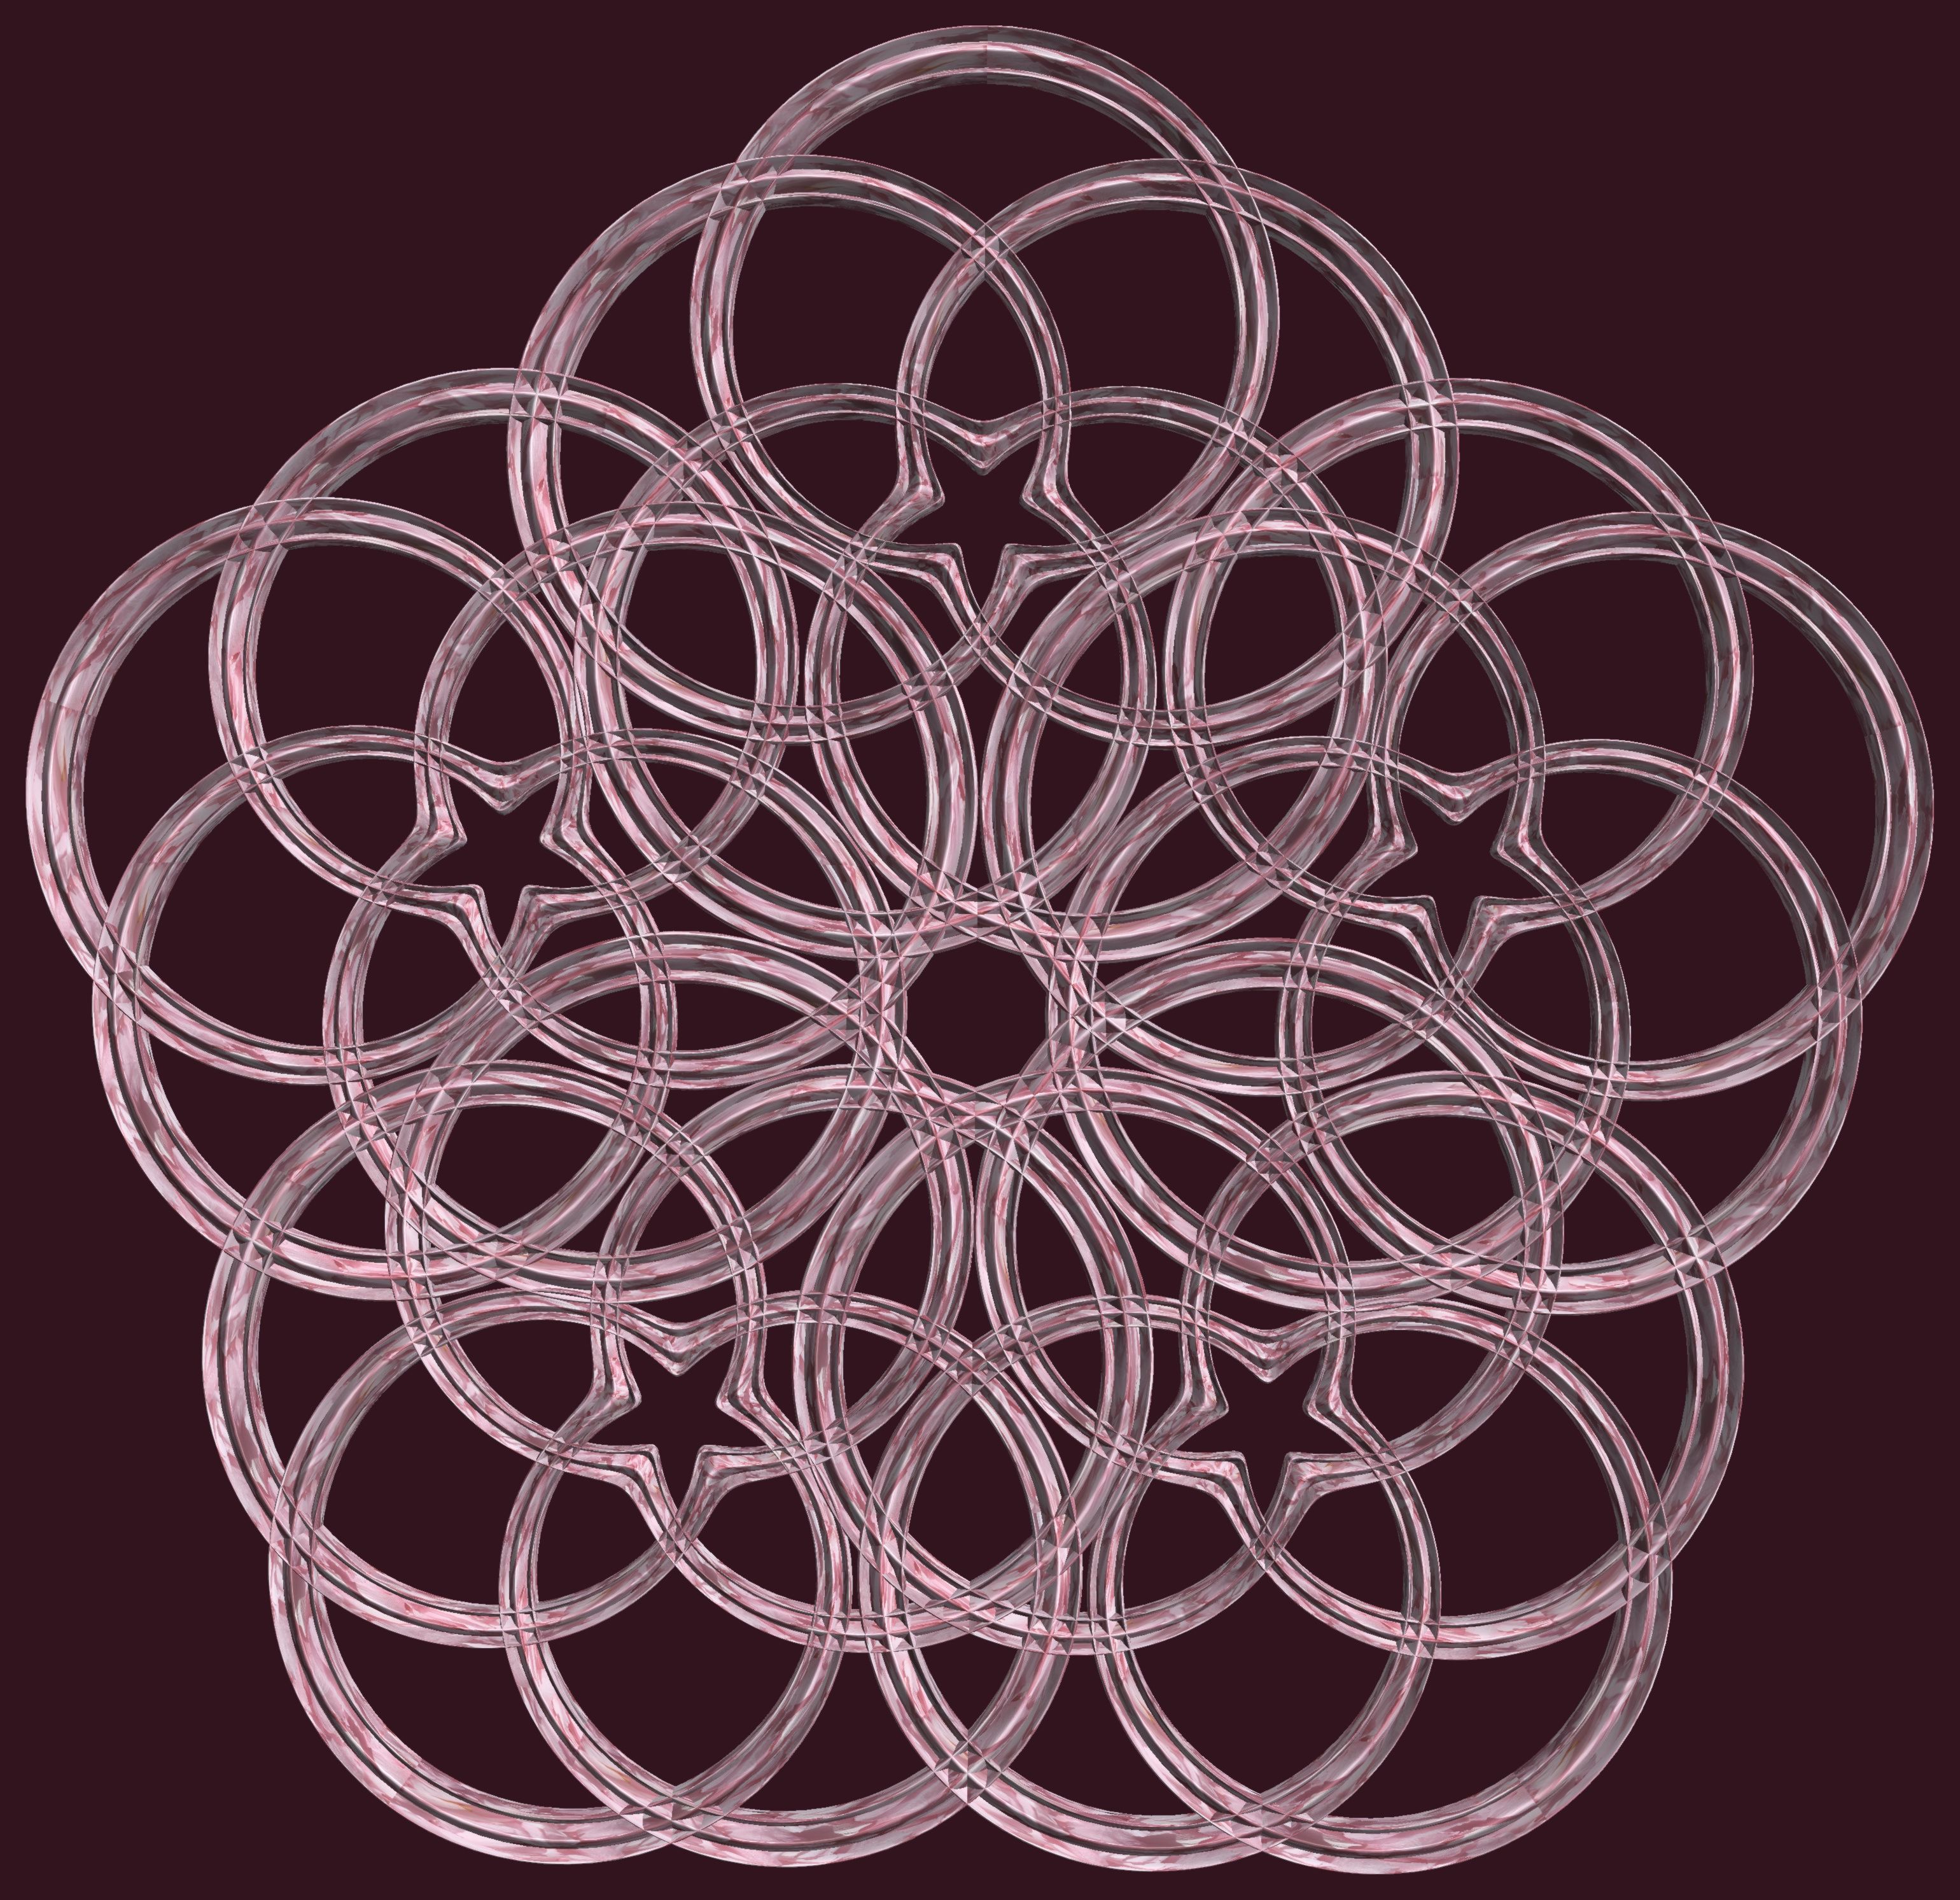
structure, wheel, texture, pattern, lighting, circle, font, cool image, figure, illustration, design, symmetry, light fixture, 3d, graphic, chandelier, torus, mathematica, cg, parametricplot3d, code, program, algorithm, abstruct, mapping, lissajous